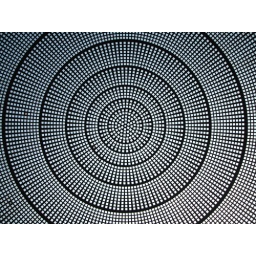
beautiful circular roof in the middle of the galerie - made of beton and glass cubes. 40 mts diameter - 25 mts high